Hum Ek Hain (1946 film)

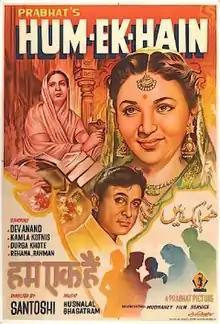
Film poster

Hum Ek Hain is a 1946 Indian Hindi-language film co-written and directed by P. L. Santoshi in his directorial debut. The film stars Durga Khote, along with Kamala Kotnis, Dev Anand, Rehana and Rehman in their cinematic acting debut. It was released on 8 June 1946.